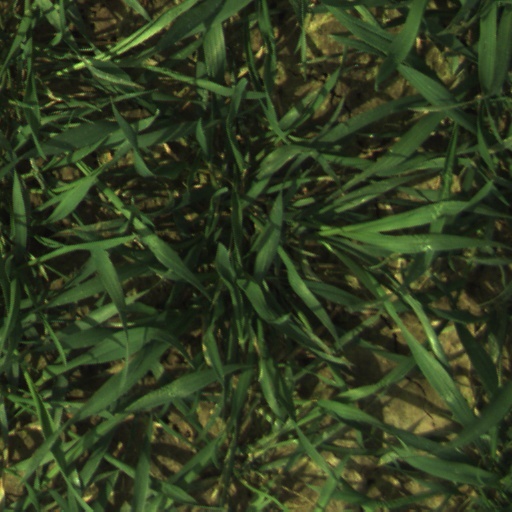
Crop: wheat